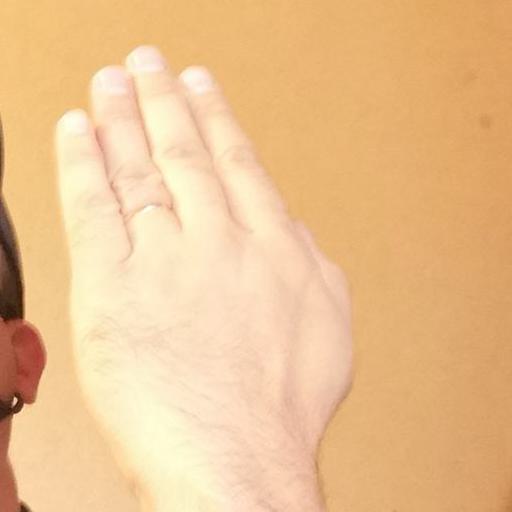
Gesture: stop_inverted